Ram Rai Pur

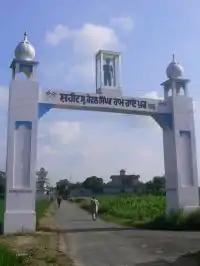
Ram Rai Pur Gate

Ram Rai Pur is a village in Shaheed Bhagat Singh Nagar district. The village is located in the eastern part of Punjab, India (31°5'12"N, 76°10'15"E). It is situated on the right bank of the Sutlej which is one of the 5 main rivers in Punjab. It is also one of the oldest villages in Punjab with a history dating back to the 17th century.